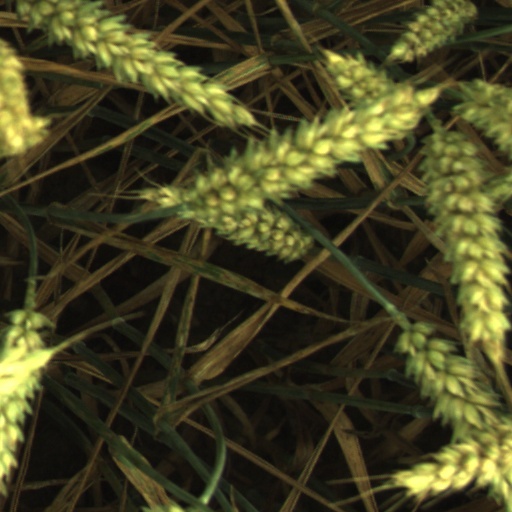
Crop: wheat